Knox College, Otago

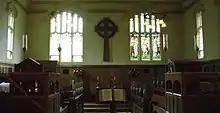

The foundation stone was laid on 6 April 1908 and the building was opened on 23 June 1909 having cost £19,307. The foundations were Port Chalmers breccia. The walls were finished in brick with Oamaru stone trims and the roofs were red clay tiles.